Doblhoff WNF 342

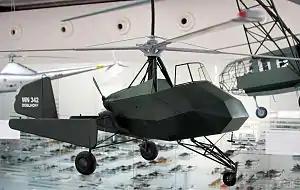
Doblhoff WNF 342 V4 model in the Hubschraubermuseum Bückeburg (Helicopter Museum Bückeburg)

The Doblhoff/WNF 342 was an early experimental tip jet helicopter designed and produced by Wiener-Neustädter Flugzeugwerke. It was the first helicopter to take off and land using tip jets to drive the rotor.